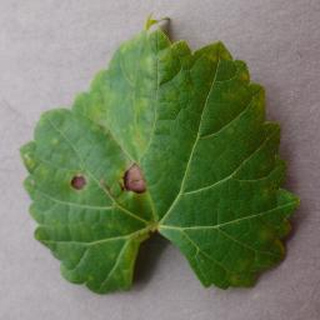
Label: grape_black_rot